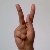
The image shows a hand gesture representing the letter 'K' in Indian Sign Language.